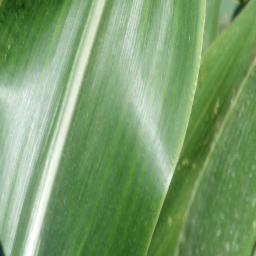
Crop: corn
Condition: (maize)_healthy